Company town

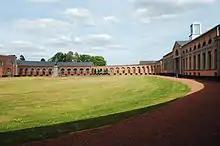
The "Cour centrale" was the focal point of the company town of Grand-Hornu.

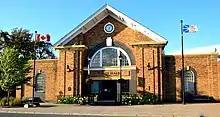
Grand Falls-Windsor was built as a company town in central Newfoundland

During the late nineteenth century, model company towns materialized as enlightened industrialists recognized that many poor workers were living in appalling conditions. These industrialists wished to combat the unsanitary and congested conditions common to working-class districts to create better living conditions for workers. Model company towns such as Port Sunlight (1888) and Bournville (1895) were influential in regards to their building and planning innovation. The ideas generated from these model towns are regarded as having a significant influence on the Garden City movement.